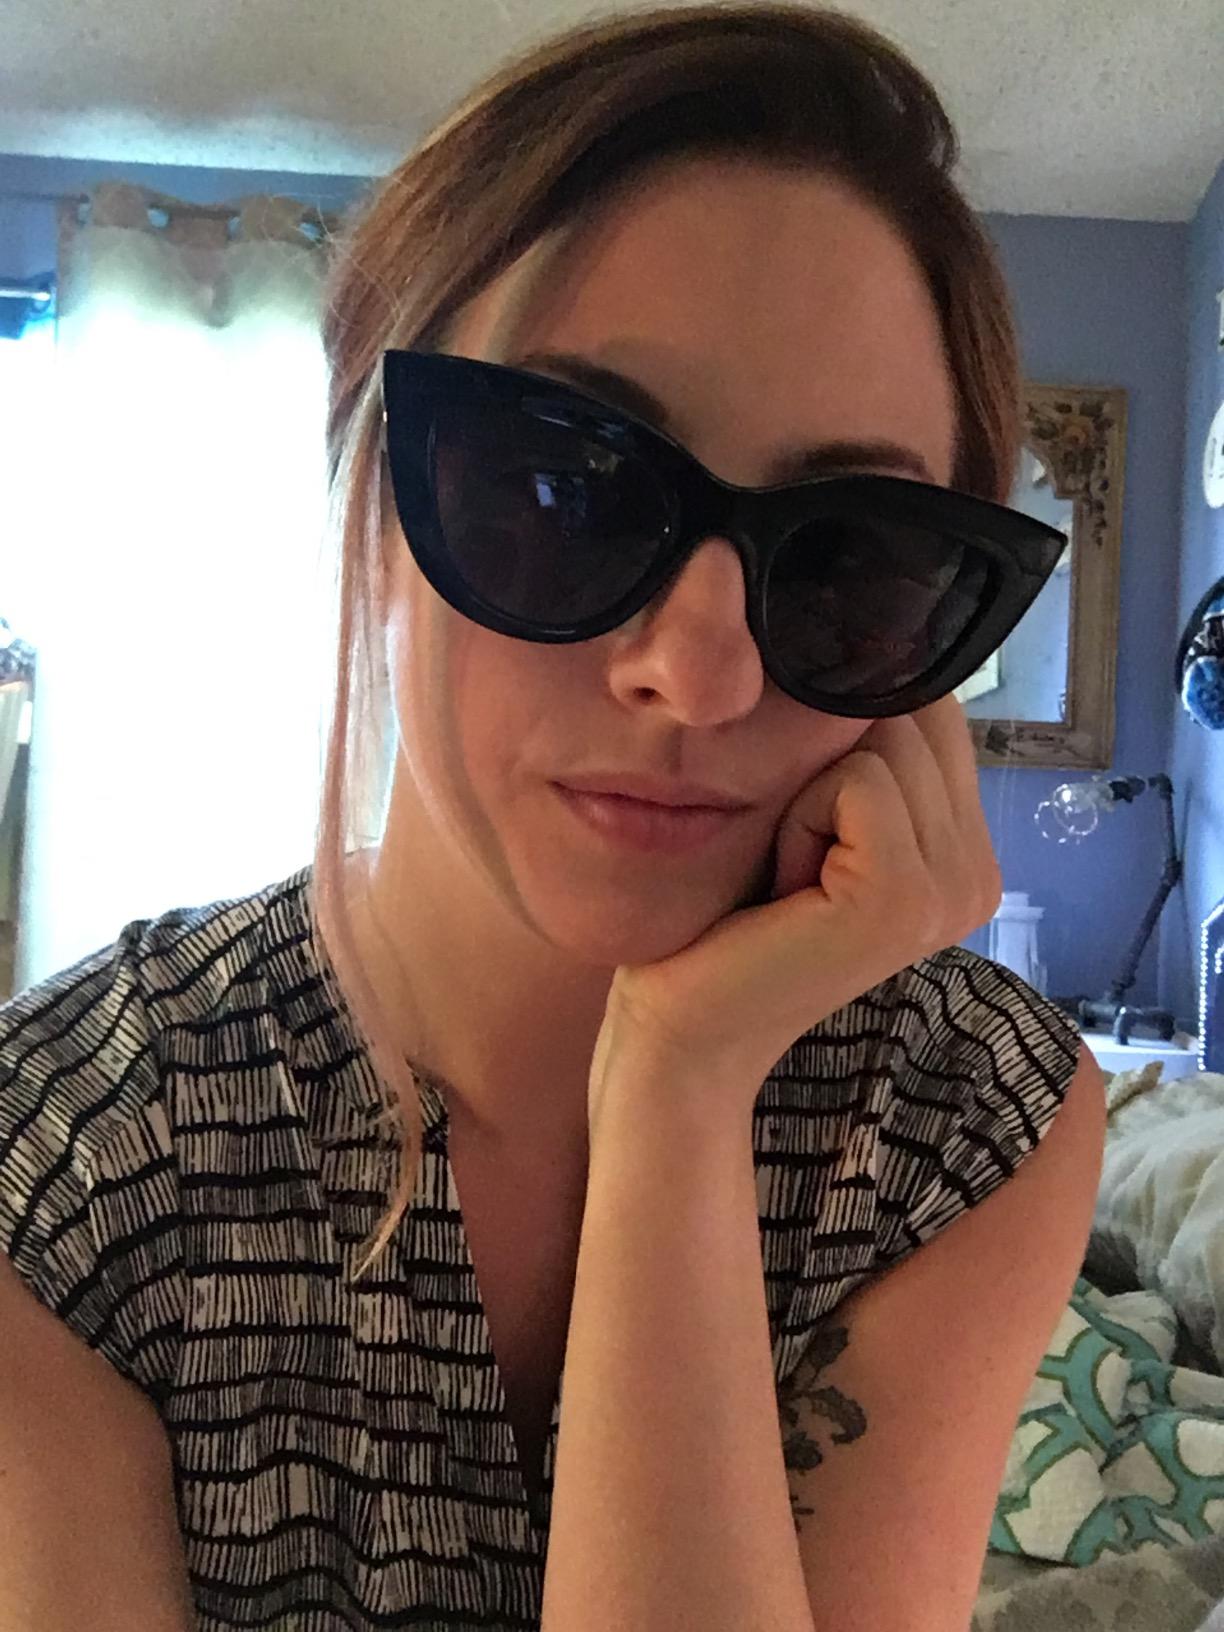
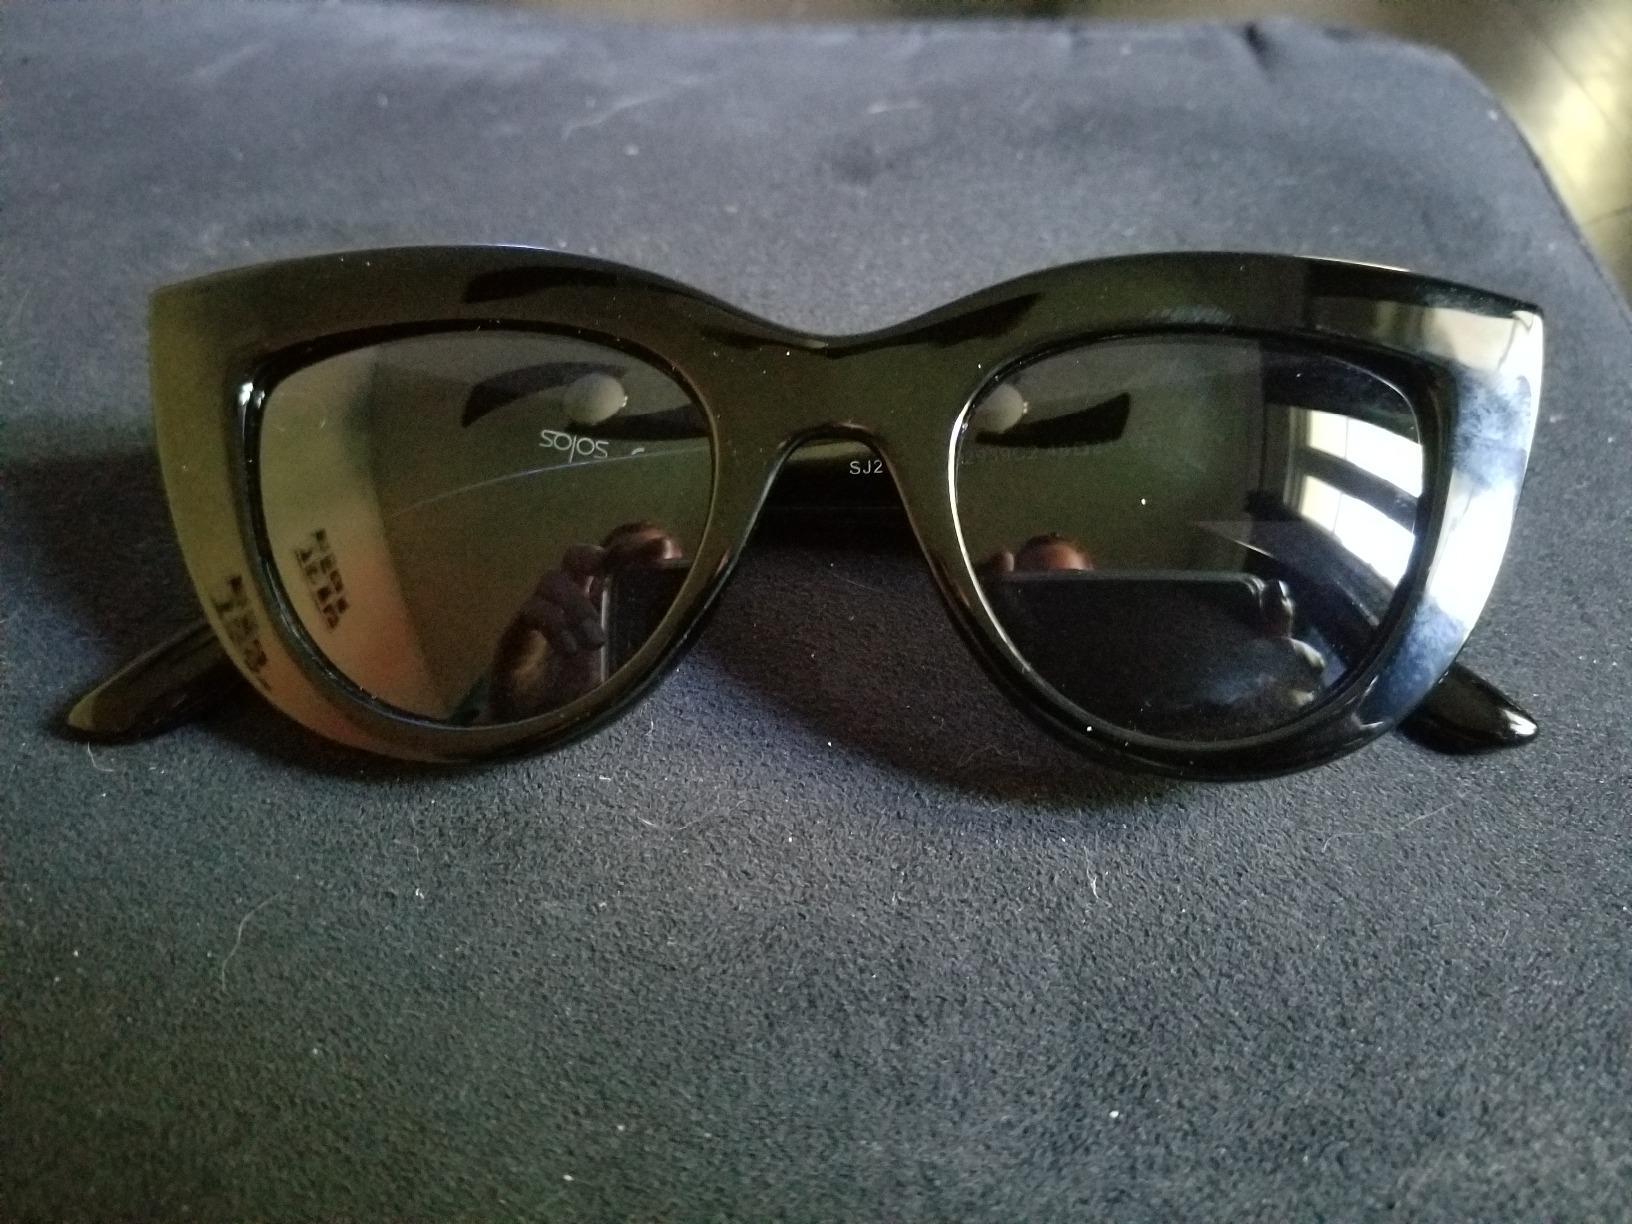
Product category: accessories_sunglasses
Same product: yes